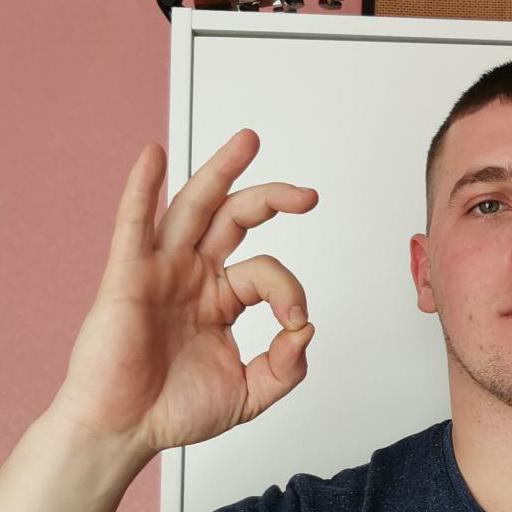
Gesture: ok